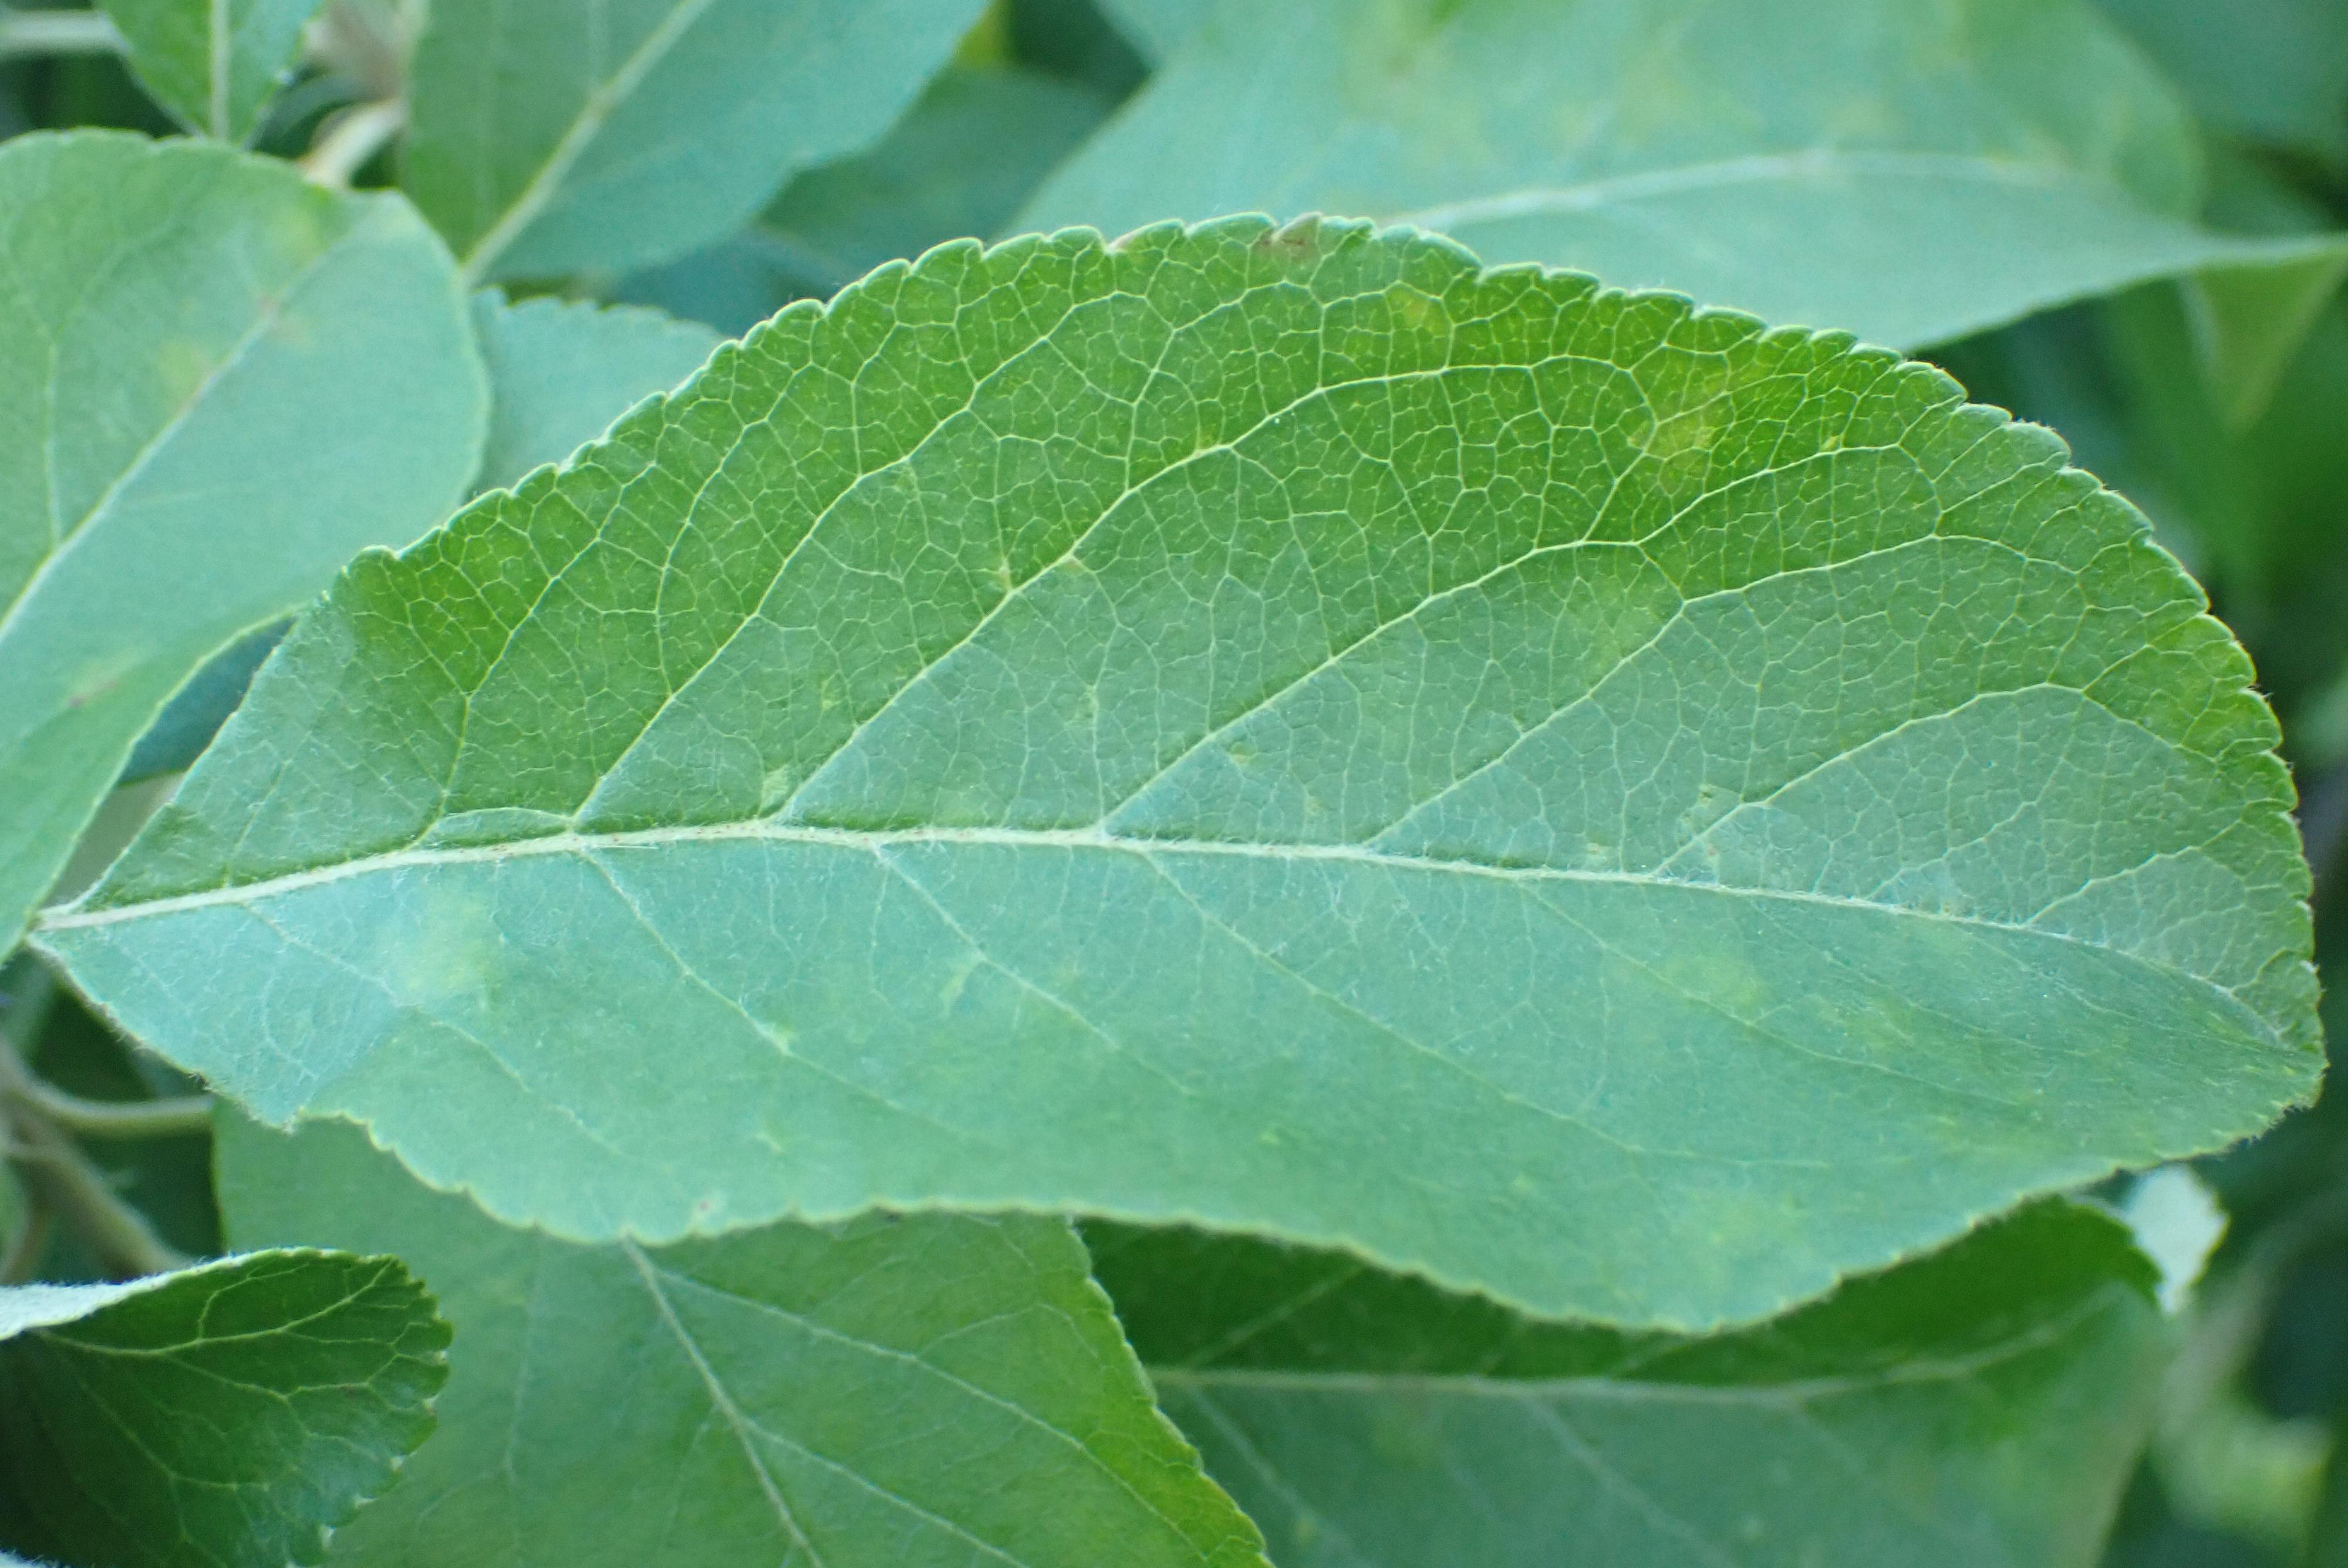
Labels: scab